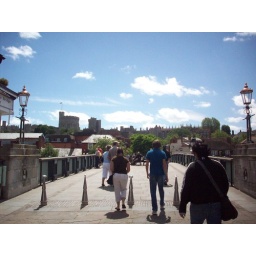
Walking back over the bridge to Windsor you can see the castle in the background